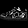
Label: Sneaker